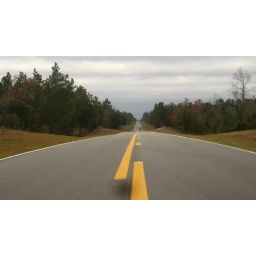
Smooth black top on highway 337 near Bronson, Florida, USA